Karl August von Bergen

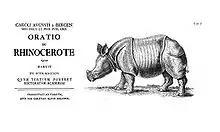
Front page and figure of "Oratio de rhinocerote", 1746

His most noted work is "Flora Francofurtana", published in Frankfurt (Oder) in 1750. Among his more unusual works is an essay on the rhinoceros: "Oratio de rhinocerote, quam habuit cum tertium deponeret rectoratum", published in Frankfurt (Oder) in 1746.